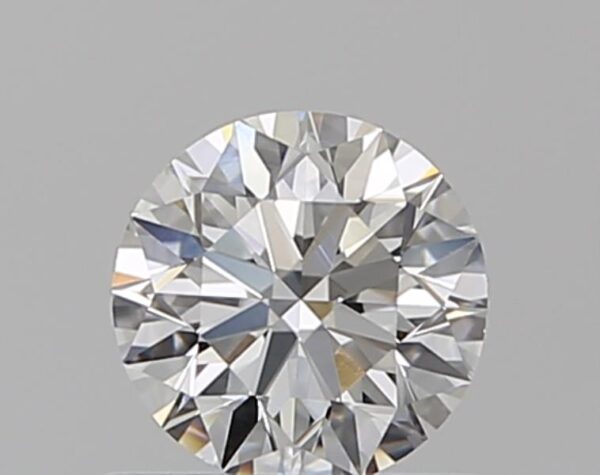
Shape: round
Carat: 0.5
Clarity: VS2
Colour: G
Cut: EX
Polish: EX
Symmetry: EX
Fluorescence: N
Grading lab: GIA
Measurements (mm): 5.04 x 5.07 x 3.16